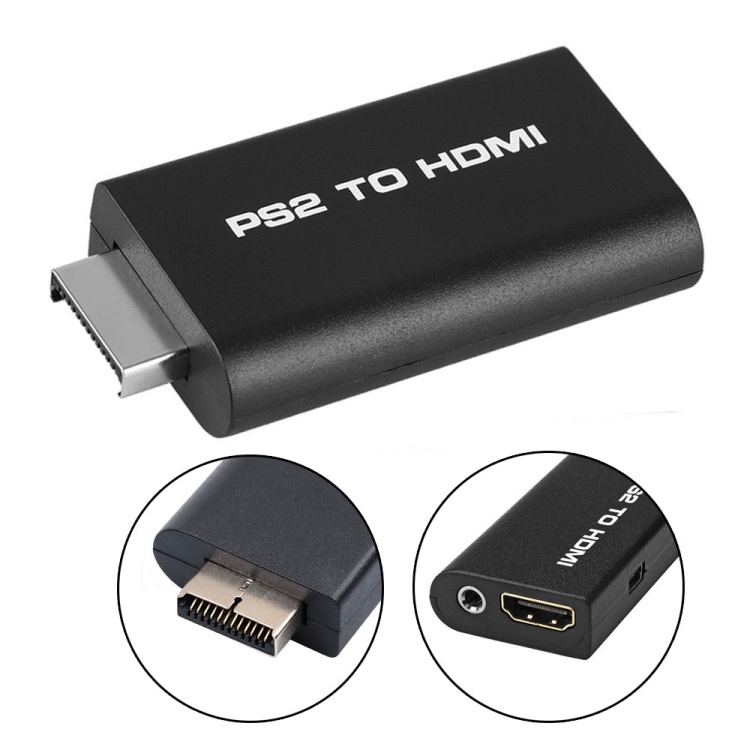
Mini PS2 a HDMI Box Adaptador convertidor de audio y video digital
Sobre el producto 1. Un convertidor para la consola PS2, emite video y audio en formato HDMI completamente digital y admite modos de visualización PS2 (480i, 576i, 480p). 2. Con solo un cable HDMI, conecte y reproduzca para obtener efectos de video / audio realistas en su televisor / monitor. Funciones 1. Video y audio en formato HDMI completamente digital, sin pérdida de transmisión 2. Funciona con monitor HDTV o HDMI 3. ¡Sin complicaciones! Plug and play sobre la marcha 4. Admite todos los modos de visualización de PS2 5. Sin adaptador de corriente, sin cables desordenados, solo un cable HDMI Especificación: General Modelo G300 Tipos Connector Material Plastic Conector PS2 to HDMI Resolución 480i/60Hz, 480P/60Hz, 576i/60Hz Tipos de interfaz PS2 AV , HDMI, 3.5mm Stereo Audio Jack Tamaño 34 x 73 x 14 mm Peso 15g Lista Contenido del paquete 1 x Converter 1 x USB Cable 1 x User Manual Peso del paquete Peso de un paquete 0.07kgs / 0.15lb Tamaño de un solo producto 13.5cm * 7.8cm * 2.2cm / 5.31inch * 3.07inch * 0.87inch Cantidad por cartón 250 Peso de cartón 13.00kgs / 28.66lb Tamaño de cartón 45cm * 30cm * 47cm / 17.72inch * 11.81inch * 18.5inch Contenedor de carga 20GP: 420 cartones * 250 piezas = 105000 piezas 40HQ: 975 cartones * 250 piezas = 243750 piezas
Brand: Evans Store
Category: Electronics > Video > Video Accessories > Television Parts & Accessories > TV Converter Boxes